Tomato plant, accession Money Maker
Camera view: tilt-top (135 deg); turntable rotation: 60 degrees
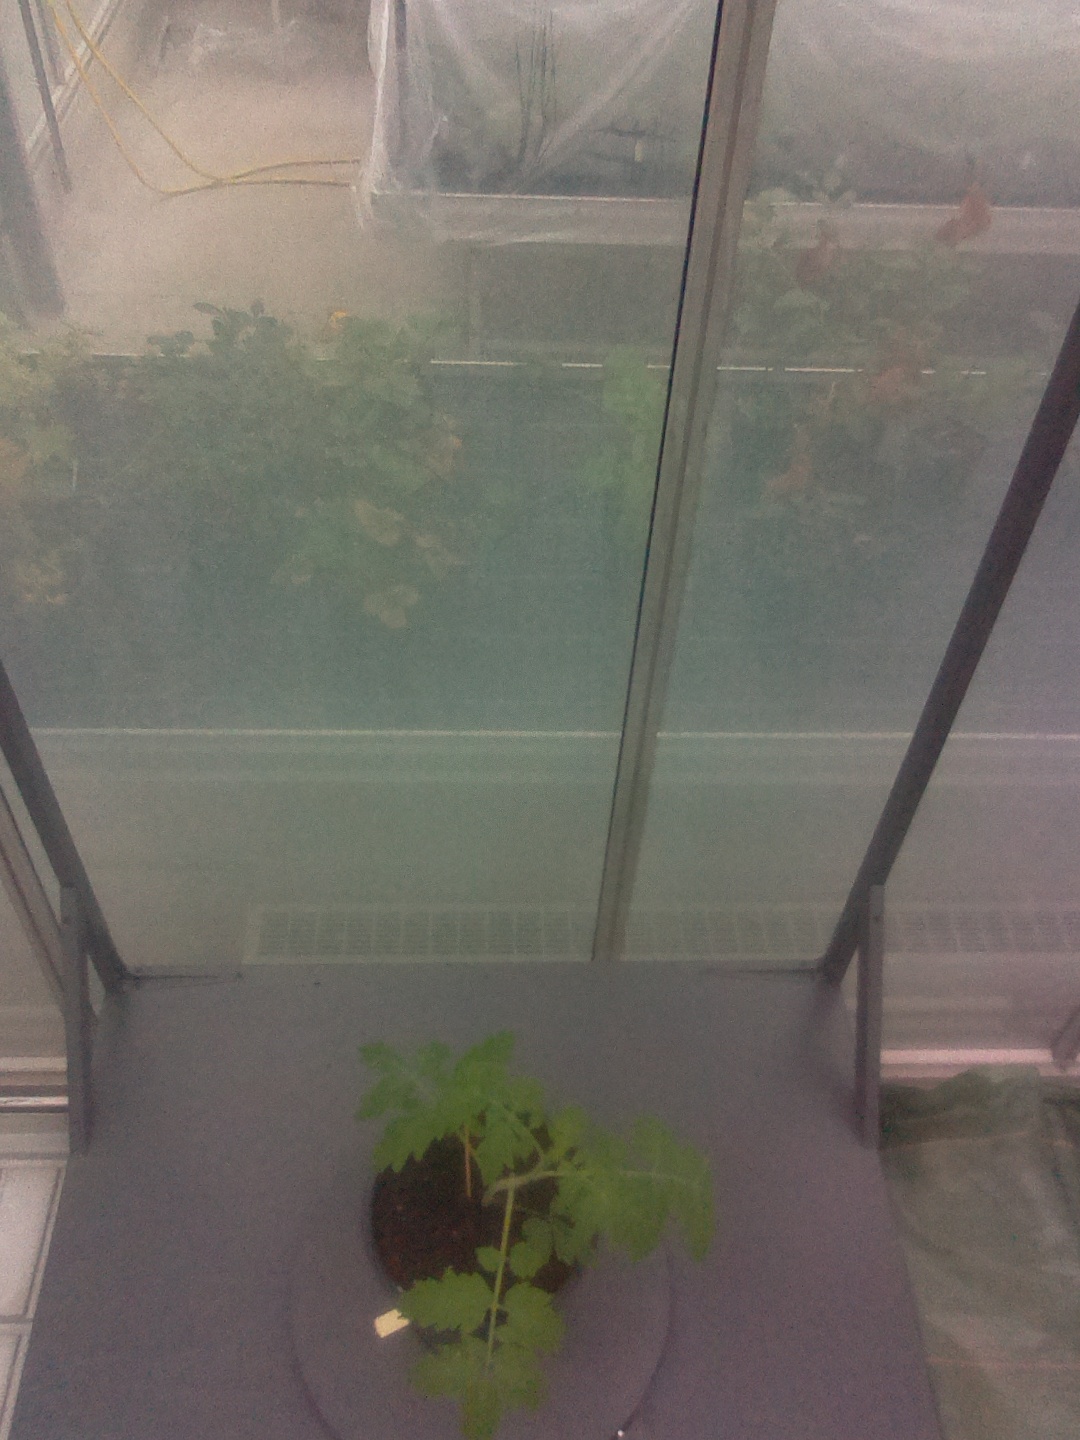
BBCH growth stage 13: 6 of true leaves visible